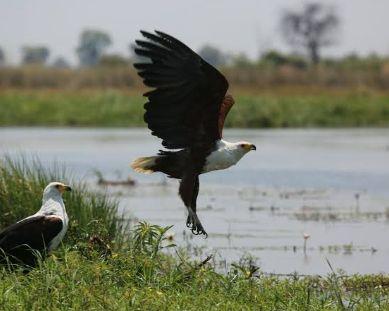
Tai mwenye kichwa cheupe na mabawa meusi akiwa karibu kuruka au kutua eneo la maji. Mandhari ya nyuma ikionesha nyasi, miti na maji huu ni mfano wa wanya wa porini. Wanyama wa porini viumbe ambao huishi katika mazingira asili bila kufugwa wala kuchungwa moja kwa moja na binadamu wanaweza kupatikana katika misitu, mbuga za wanyama, mabonde ya mito, milima na majangwa.